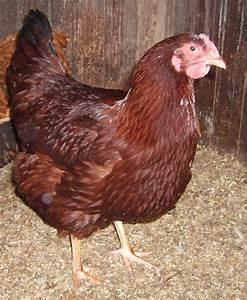
chicken